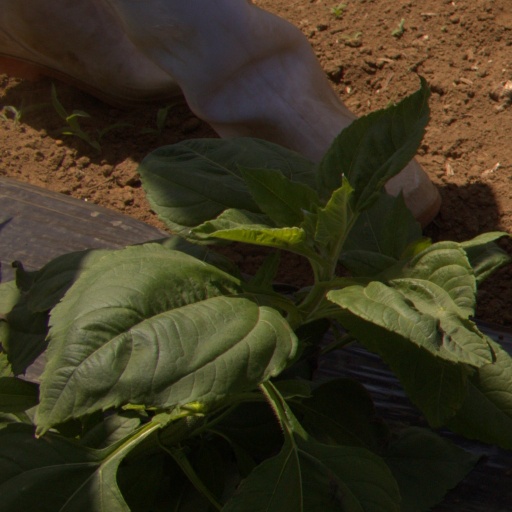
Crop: Jerusalem artichoke